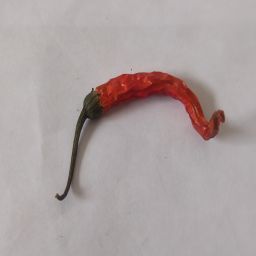
Crop: Chile Pepper
Quality: Dried